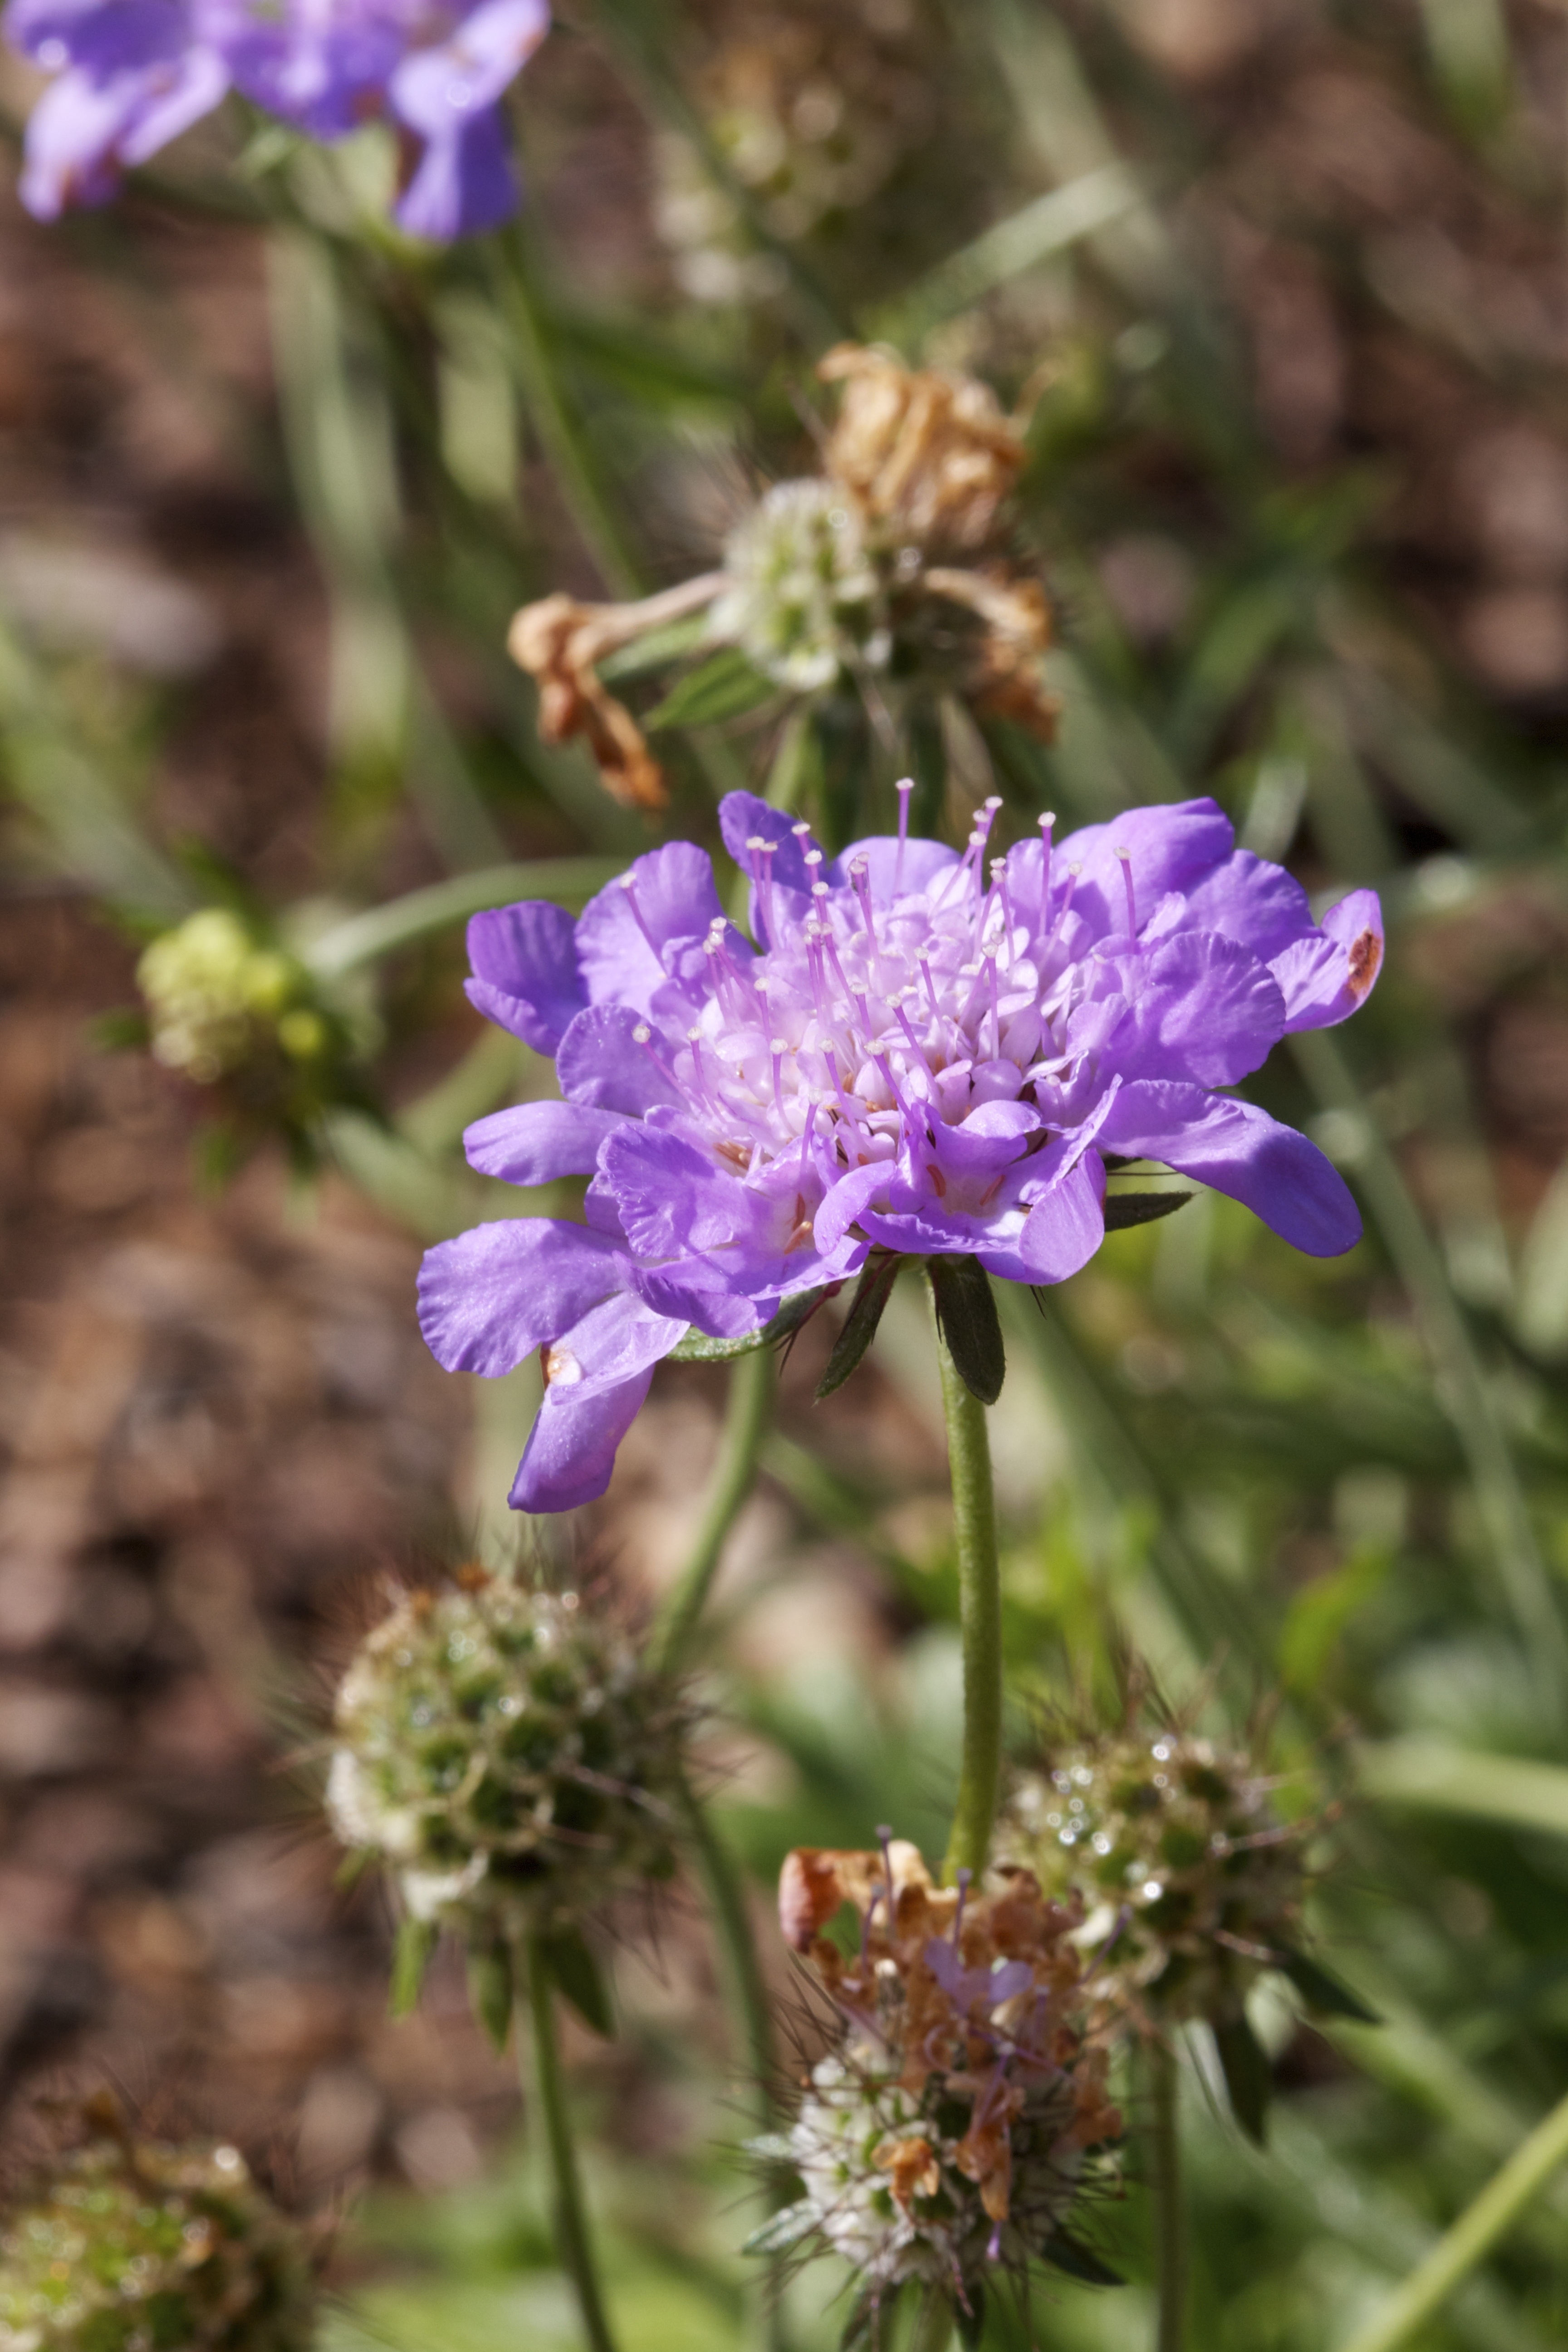
nature, blossom, plant, meadow, flower, petal, bloom, floral, wild, spring, herb, produce, fresh, botany, garden, flora, freshness, wildflower, flowers, macro photography, flowering plant, land plant, english lavender